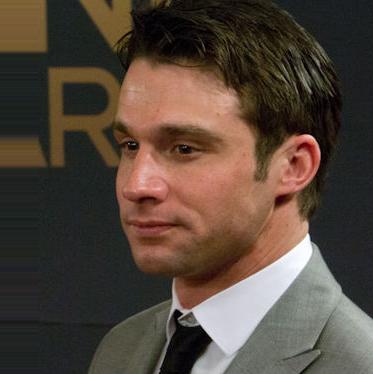
Age: 28